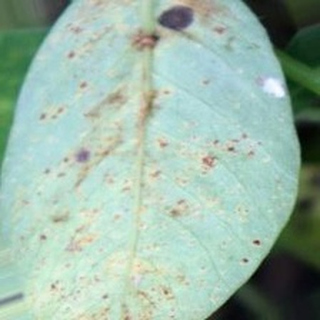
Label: groundnut_rust